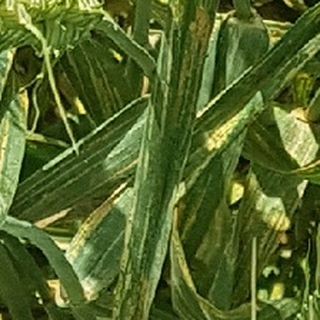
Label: wheat_yellow_rust